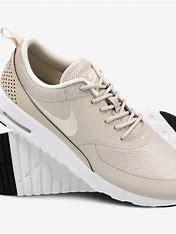
Brand: Nike
Model: Air Max Thea